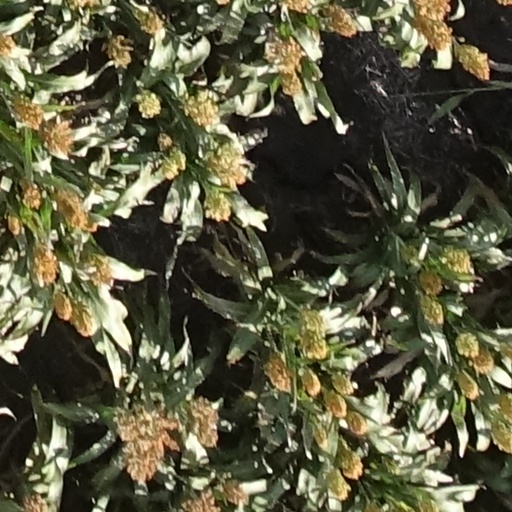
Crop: sorghum